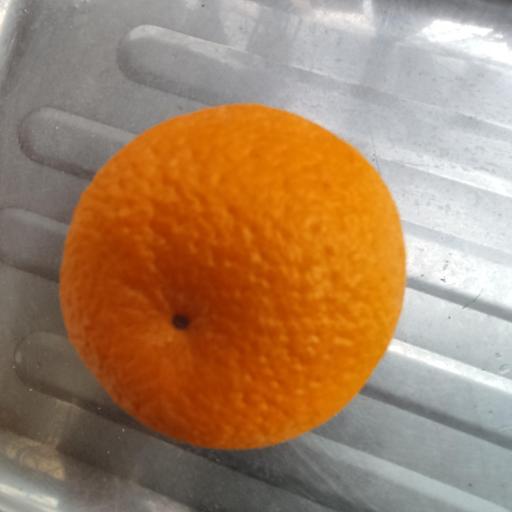
Crop type: Malta